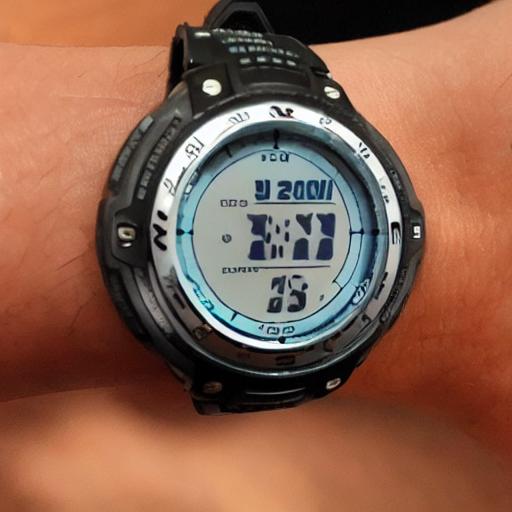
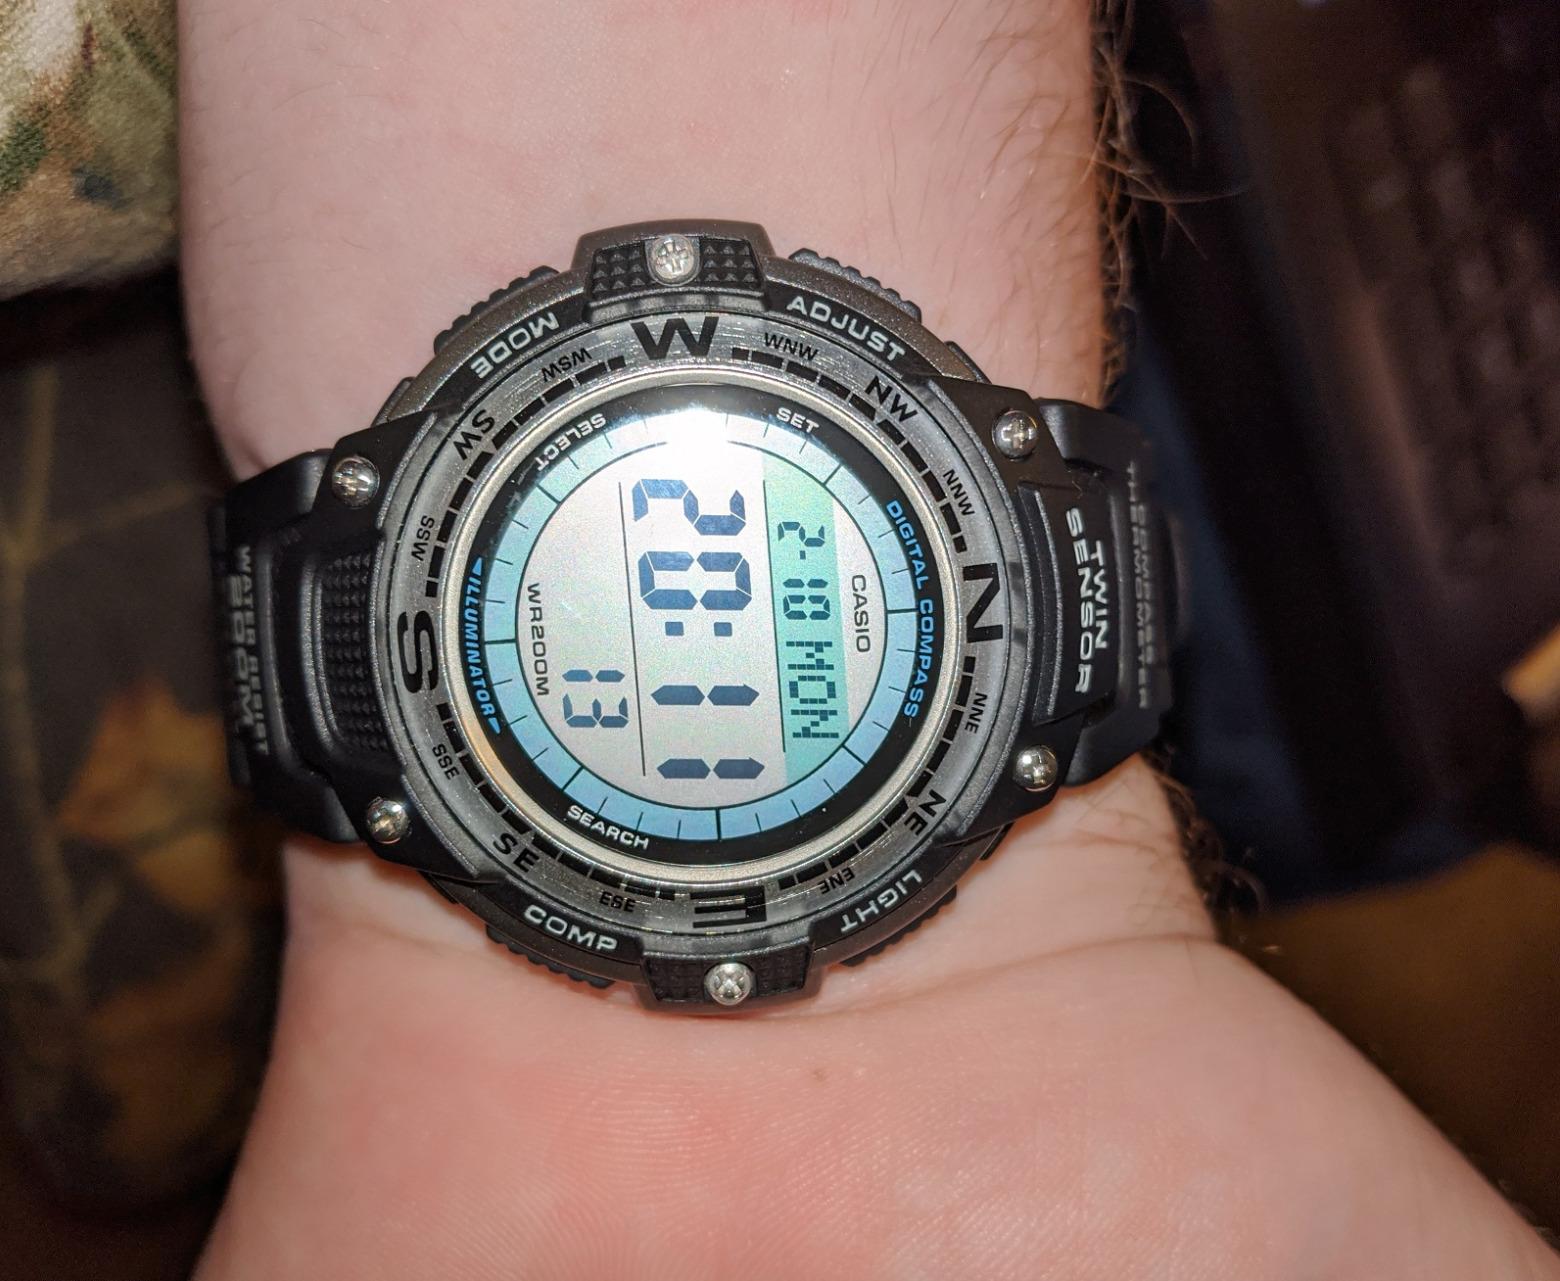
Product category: accessories_watch
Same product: no